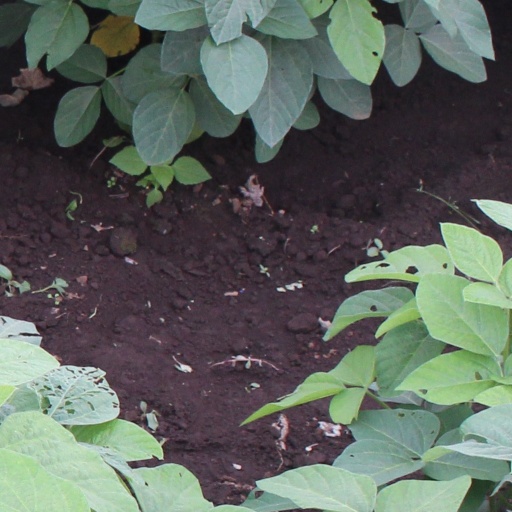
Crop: soybean